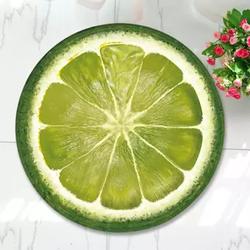
Label: Lemon